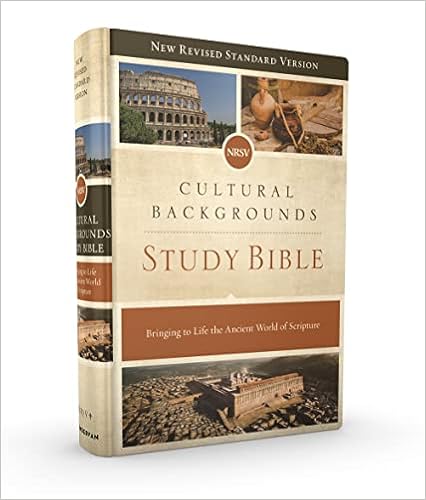
NRSV, Cultural Backgrounds Study Bible, Hardcover, Comfort Print: Bringing to Life the Ancient World of Scripture
Category: Books
About the Author Craig S. Keener (PhD, Duke University) is F. M. and Ada Thompson Professor of Biblical Studies at Asbury Theological Seminary in Wilmore, Kentucky. He is the author of more than twenty-five books, including Miracles: The Credibility of the New Testament Accounts , The Historical Jesus of the Gospels , and commentaries on Matthew, John, Acts, Romans, 1 and 2 Corinthians, Galatians, and Revelation. Especially known for his work on the New Testament in its early Jewish and Greco-Roman settings, Craig is the author of award-winning IVP Bible Background Commentary: New Testament and the New Testament editor for the NIV Cultural Backgrounds Study Bible . John H. Walton (PhD, Hebrew Union College) is professor emeritus of Old Testament at Wheaton College Graduate School. He is the author or coauthor of numerous books, including Old Testament Today , with Andrew E. Hill; volumes on Job and Genesis in the NIV Application Commentary series; the six-volume Lost World series; and Genesis 1 as Ancient Cosmology . He was also coeditor, with Craig Keener, of the ECPA 2017 Bible of the Year winner, the NIV Cultural Backgrounds Study Bible .
Features: Discover new dimensions of insight with a behind-the-scenes tour of the ancient world | You’ve heard many Bible stories hundreds of times, but how many details are you missing? Sometimes a little context is all you need to discover the rich meaning behind even the most familiar stories of Scripture. That’s what the | NRSV Cultural Backgrounds Study Bible | provides. Every page of this NRSV Bible is packed with expert insight into the customs, culture, and literature of biblical times. These fascinating explanations will serve to clarify your study of the Scriptures, reinforcing your confidence and bringing difficult passages of Scripture into sharp focus. | The Bible was originally written to an ancient people removed from us by thousands of years and thousands of miles. The Scriptures include subtle culturally based nuances, undertones, and references to ancient events, literature and customs that were intuitively understood by those who first heard the texts read. For us to truly understand the Scriptures as they did, we need a window into their world and language. | The | NRSV Cultural Backgrounds Study Bible | , with notes from Dr. John H. Walton (Wheaton College) in the Old Testament and Dr. Craig S. Keener (Asbury Theological Seminary) in the New Testament, brings the ancient world of Scripture to life for modern readers. | Expertly designed for the New Revised Standard Version (NRSV) text, Zondervan's exclusive Comfort Print® delivers a smooth reading experience that complements the foremost Bible translation vetted by Protestant, Catholic, Orthodox, Evangelical, and Jewish scholars. Renowned for its beautiful balance of scholarship and readability, the NRSV faithfully serves the church in personal spiritual formation, in the liturgy, and in the academy. | Features: | The complete text of the New Revised Standard Version (Protestant canon), vetted by an ecumenical pool of Christian academics and renowned for its beautiful balance of scholarship and readability | The complete text of the New Revised Standard Version (Protestant canon), vetted by an ecumenical pool of Christian academics and renowned for its beautiful balance of scholarship and readability | 2017 ECPA Bible of the Year Recipient | 2017 ECPA Bible of the Year Recipient | Targeted book introductions explain the context in which each book of the Bible was written | Targeted book introductions explain the context in which each book of the Bible was written | Insightful and informative verse-by-verse study notes reveal new dimensions of insight to even the most familiar passages | Insightful and informative verse-by-verse study notes reveal new dimensions of insight to even the most familiar passages | Key Old Testament (Hebrew) and New Testament terms are explained and expanded upon in two helpful reference features | Key Old Testament (Hebrew) and New Testament terms are explained and expanded upon in two helpful reference features | Over 300 in-depth articles on key contextual topics | Over 300 in-depth articles on key contextual topics | 375 full-color photos, illustrations, and images from around the world | 375 full-color photos, illustrations, and images from around the world | Dozens of charts, maps, and diagrams in vivid color | Dozens of charts, maps, and diagrams in vivid color | Cross references, NRSV Authorized Concise Glossary and Concordance, indexes, and other helps for Bible study | Cross references, NRSV Authorized Concise Glossary and Concordance, indexes, and other helps for Bible study | Exclusive Zondervan NRSV Comfort Print® typeface | Exclusive Zondervan NRSV Comfort Print® typeface | 10-point print size | 10-point print size